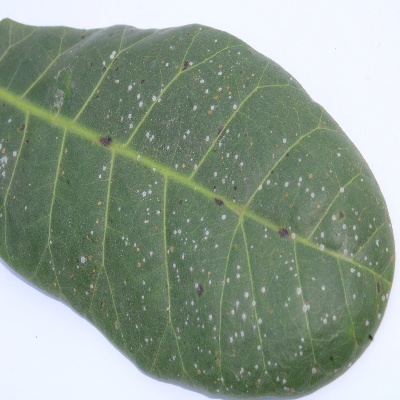
Crop: Cashew
Condition: red rust